Tualatin River National Wildlife Refuge

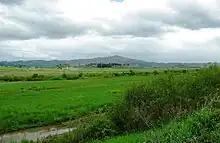
Wapato Lake near Gaston

Wapato Lake Unit is located about to the west of the main refuge, near the city of Gaston along Oregon Route 47 in Washington and Yamhill counties. The area was once the site of Wapato Lake, whose soil held an organic-rich peat that sustained a shrub swamp ecosystem. The wapato plant ("Sagittaria latifolia") grew in the upper marsh of the Wapato Lake Basin and was harvested by Native Americans. In 1892, attempts began to drain the lake to increase farmland, with the Wapato Improvement District completing the effort in the 1930s. Valley forests, prairies, and wetlands encompass the region today, including two small streams, Ayers and Wapato creeks.